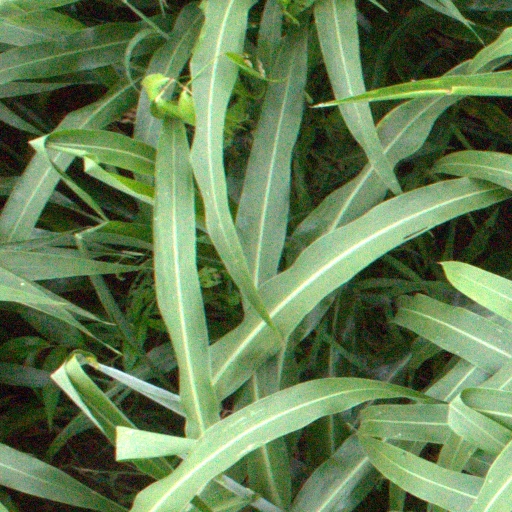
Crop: sorghum